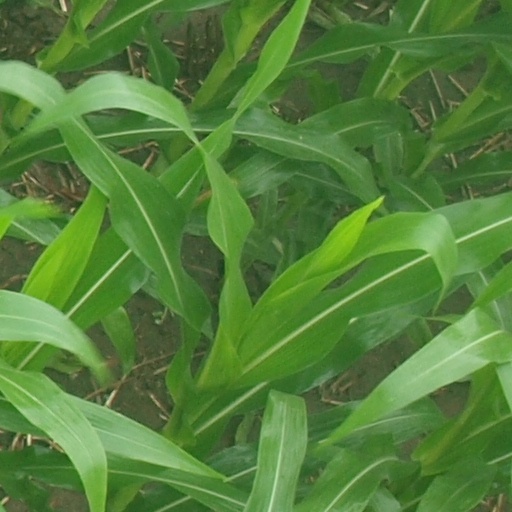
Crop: maize; corn